Ruth C. Williams

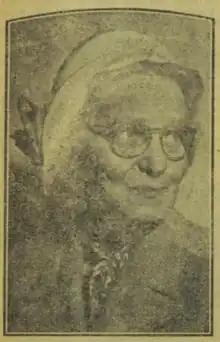
Ruth C. Williams, 1950

Ruth C. Williams (1897-1982) was an Australian writer for children who was born in London England. In 1950, she received the Children's Book of the Year Award: Older Readers for "Verity of Sydney Town".